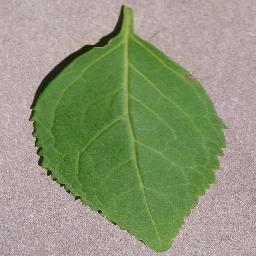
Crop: cherry
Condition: (including_sour)_healthy